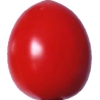
Label: tomato_cherry_red